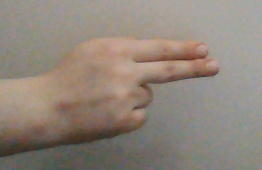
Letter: ain